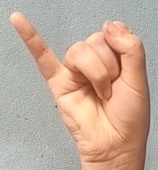
ASL sign: J